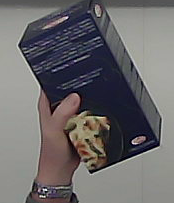
Product: barilla_lasagne